New York City Subway

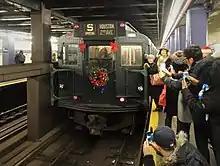
Holiday Nostalgia Train at Second Avenue station in December 2016

The subway is a popular venue for busking. A permit is not required to perform, but certain codes of conduct are required. Some buskers are affiliated with Music Under New York (MUNY), a part of the Arts & Design program by the MTA. Since 1987, MTA has sponsored the MUNY program in which street musicians enter a competitive contest to be assigned to the preferred high traffic locations. Each year, applications are reviewed and approximately 70 eligible performers are selected and contacted to participate in live auditions held for one day.